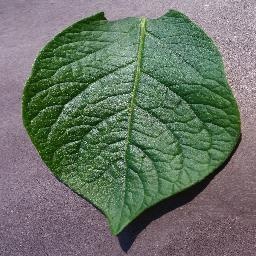
Etiqueta: Sana